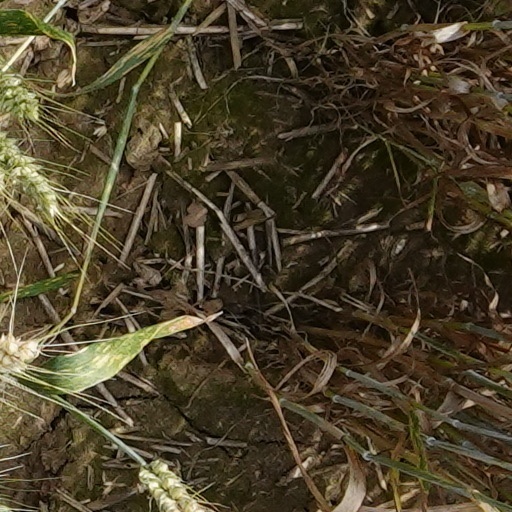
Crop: wheat